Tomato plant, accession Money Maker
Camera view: bottom (45 deg); turntable rotation: 210 degrees
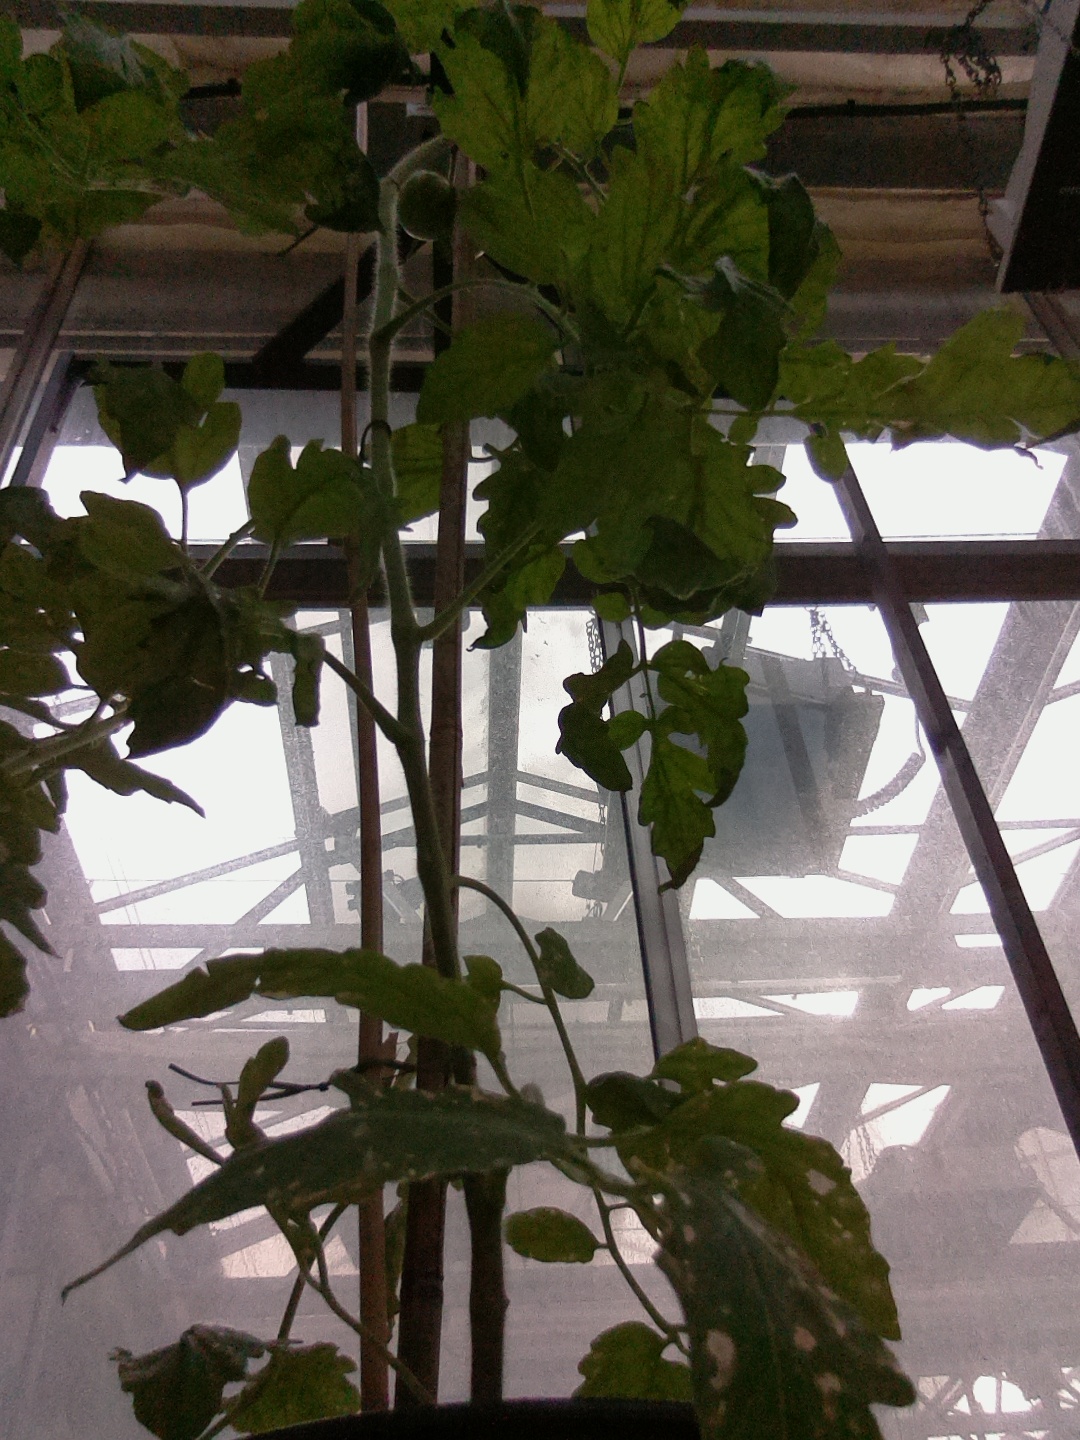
BBCH growth stage 73: 30%-40% of final fruit size